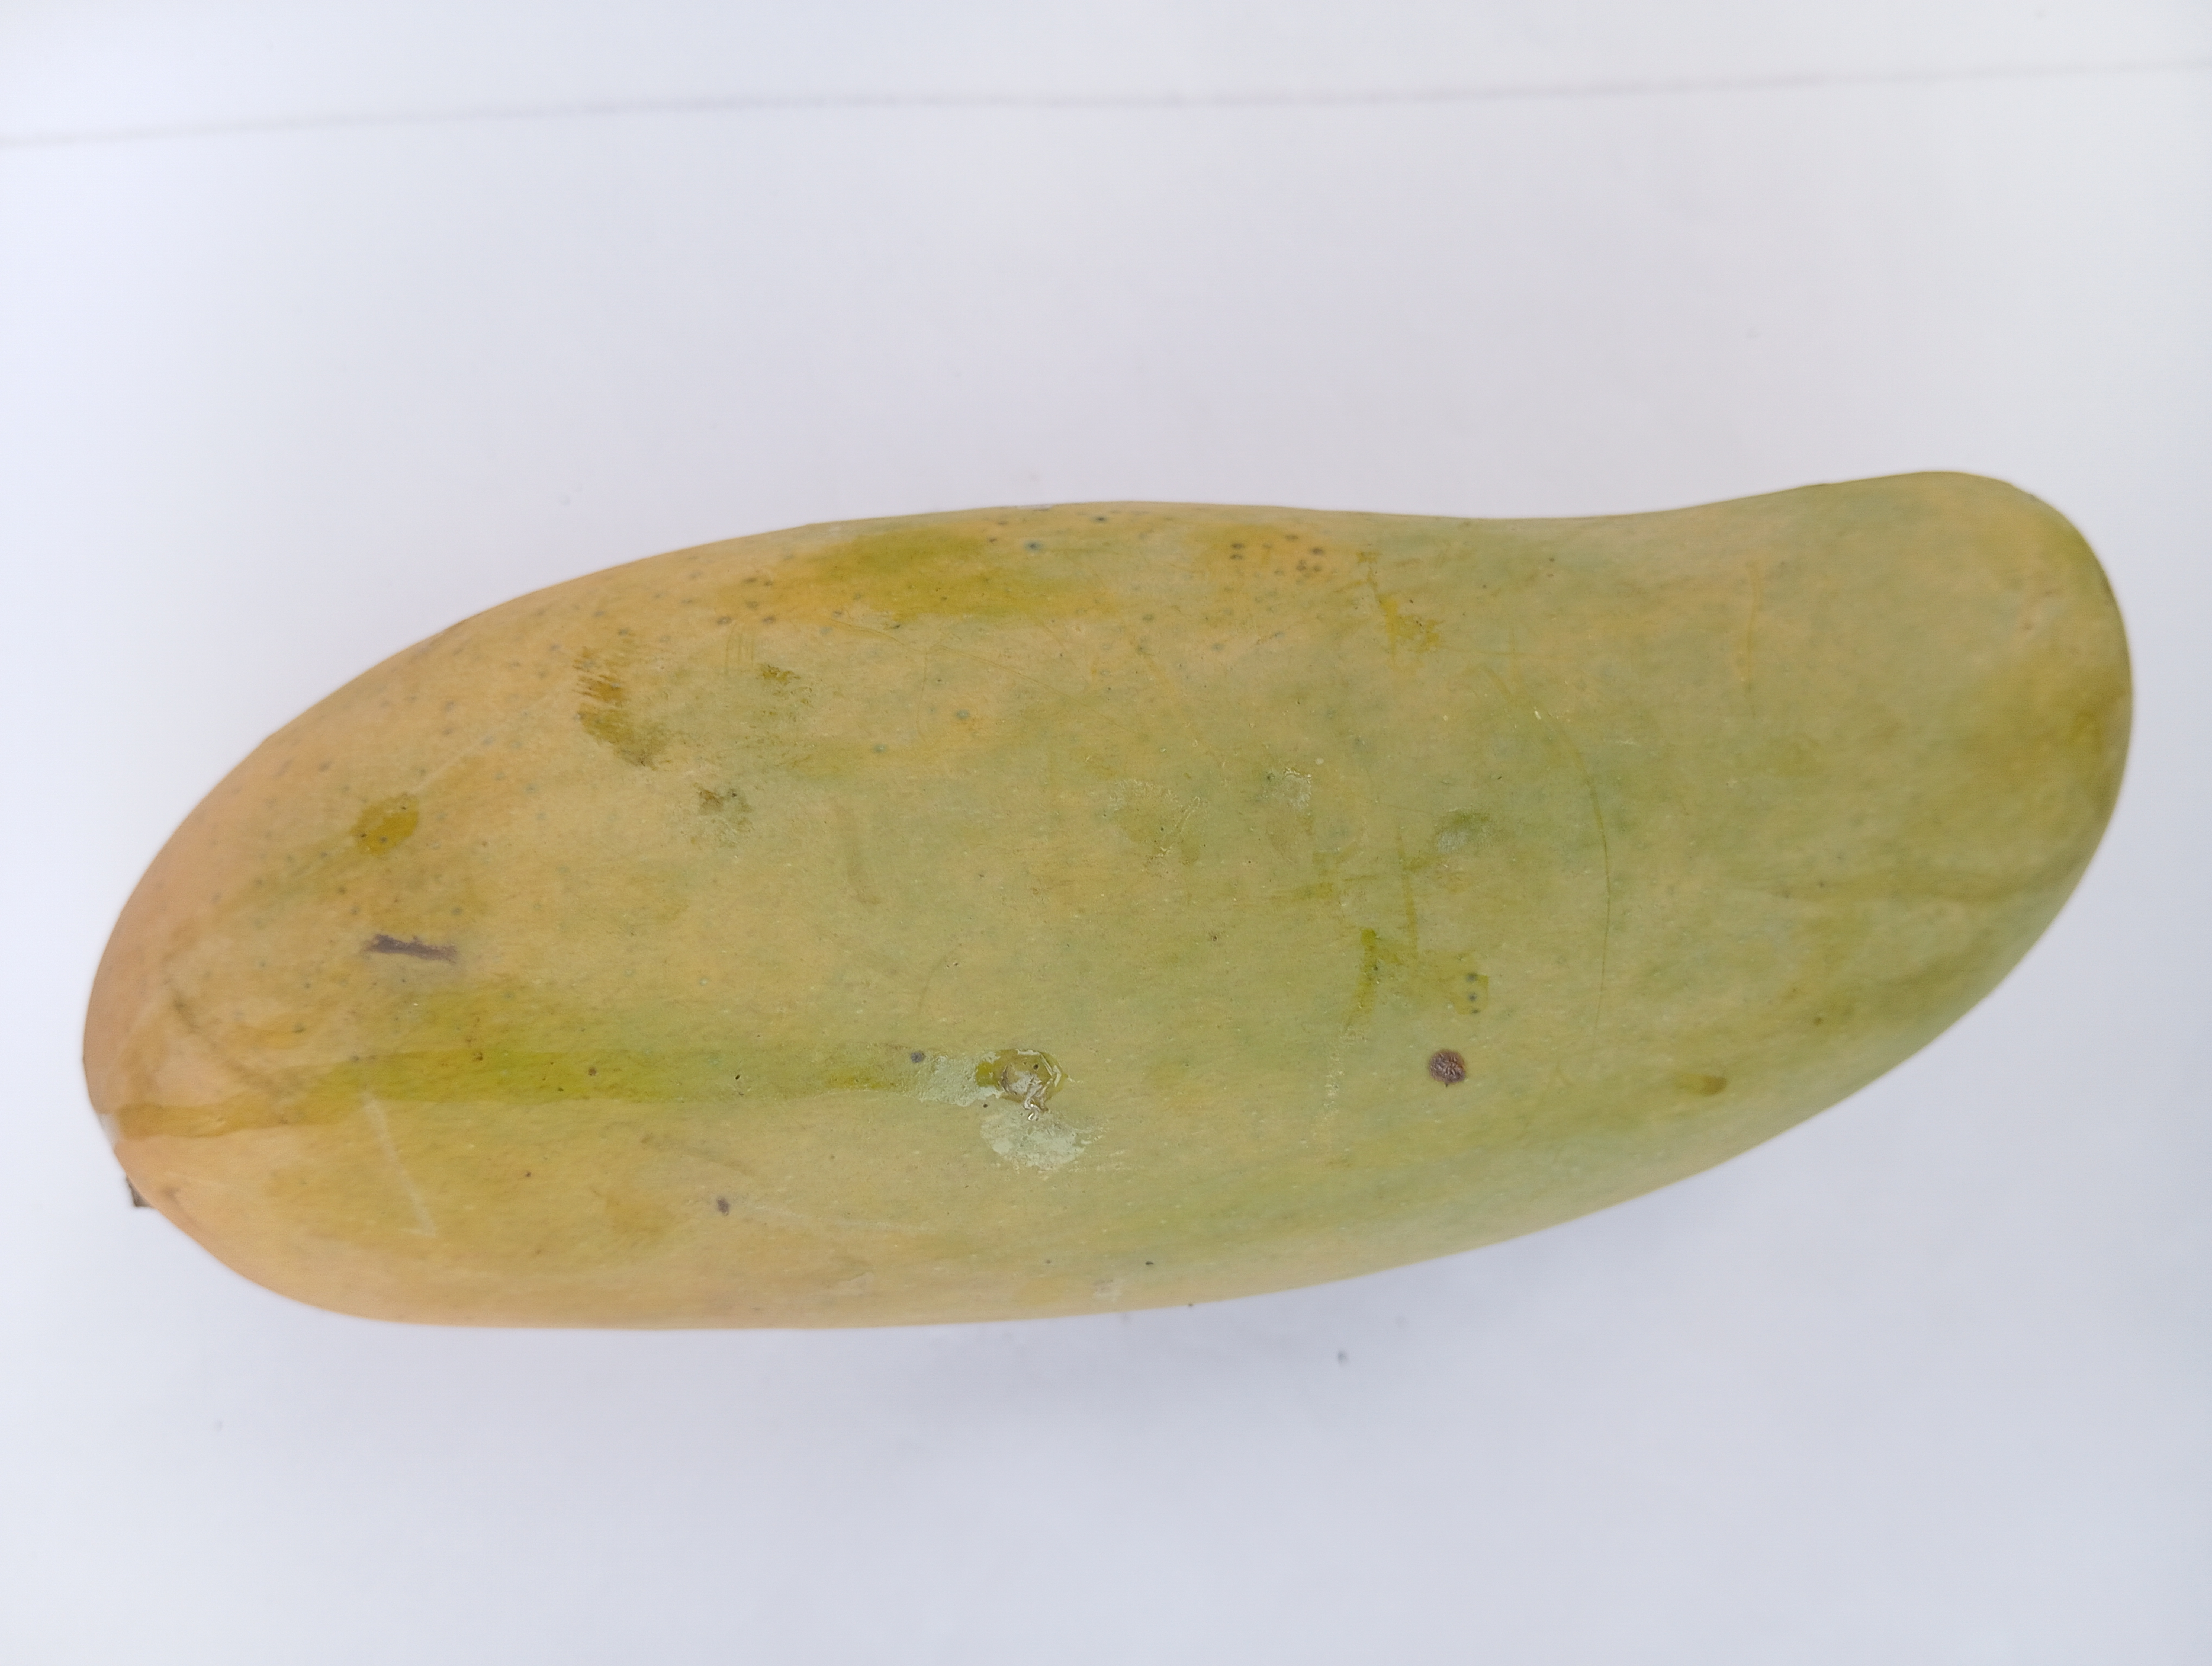
Mango variety: Banana